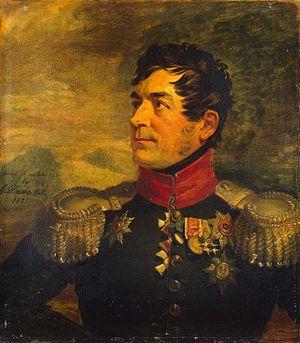
Liste des commandants militaires de la Russie impériale au cours des guerres napoléoniennes.